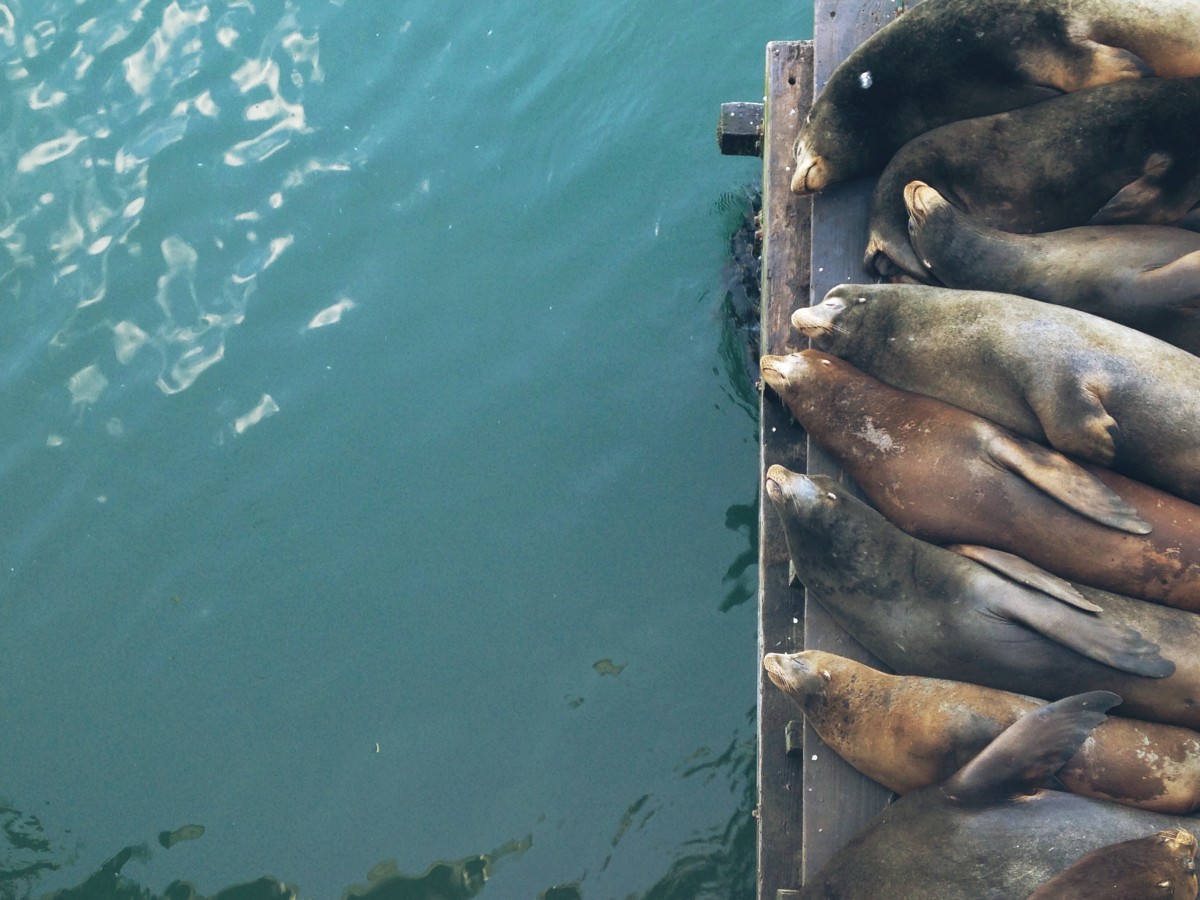
Tags: water, animal, fish, seal, sealion, seals, dolphin, marine mammal